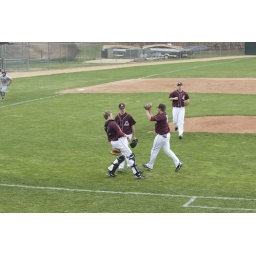
With the bases loaded the 1st baseman brings in a high in field fly ball to end the 5th inning